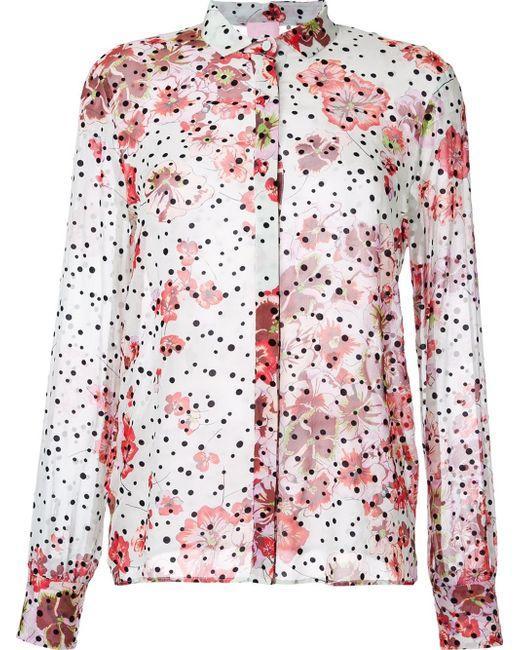
Weißes und rotes Hemd mit Blumendruck für Damen